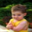
Label: boy